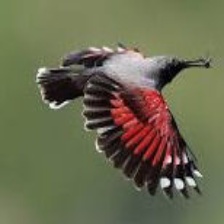
Species: WALL CREAPER
Scientific name: TICHODROMA MURARIA